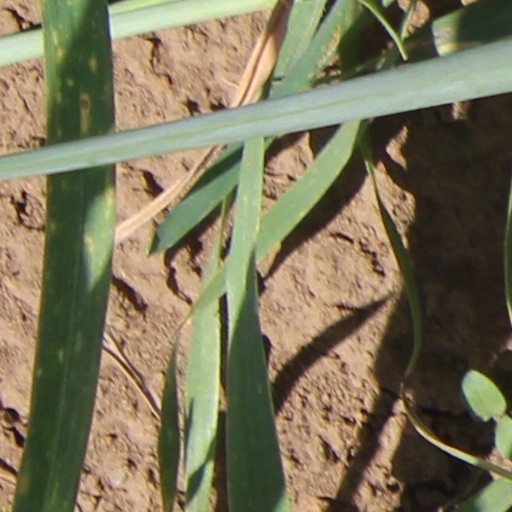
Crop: wheat